Nokia XL

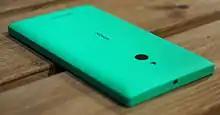
The rear side of the device

The Nokia XL was announced in a surprising manner at the 2014 edition of Mobile World Congress on 24 February 2014 which was held in Barcelona, Spain.